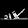
Label: Sandal